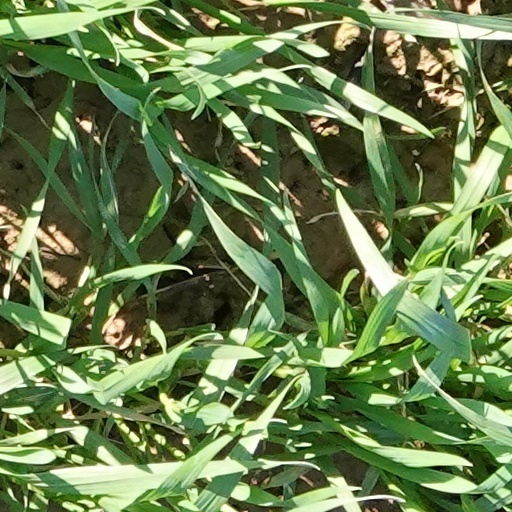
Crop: wheat